Political System of the Restoration (Spain)

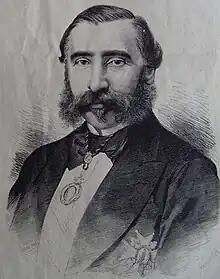
Manuel Alonso Martínez, leader of the Constitutional Party, joined Cánovas's project to approve a new Constitution, abandoning the demand for the text of 1869. His supporters were called "centralists" after the group they formed: the Parliamentary Center.

The political system of the Restoration was the system in force in Spain during the period of the Restoration, between the promulgation of the Constitution of 1876 and the coup d’état of 1923 that established the dictatorship of Primo de Rivera. Its form of government was that of a constitutional monarchy, but it was neither democratic nor parliamentary, "although it was far from the one-party exclusivism of the Isabelline era." The regime "was defined as liberal by its supporters and as oligarchic by its detractors, particularly the regenerationists. Its theoretical foundations are found in the principles of doctrinaire liberalism," emphasizes .